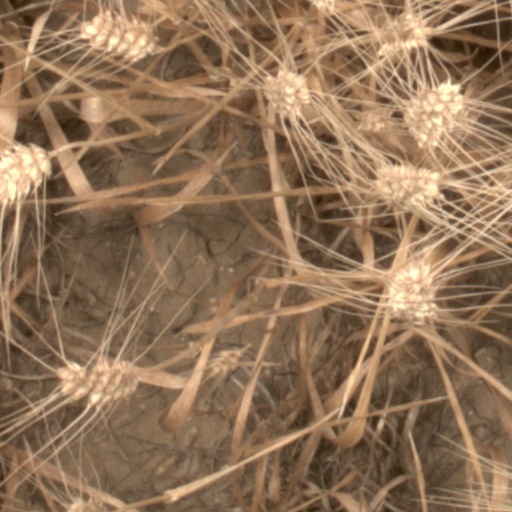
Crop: wheat